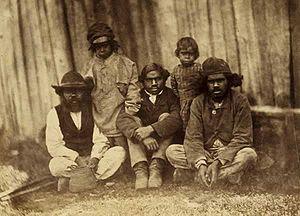
Les aborigènes d’Australie sont les premiers humains connus à avoir peuplé la partie continentale de l'Australie. Ils constituent, avec les indigènes du détroit de Torrès, la population autochtone de cet État d'Océanie. Le mot commun aborigène désigne plus généralement celui dont les ancêtres sont les premiers habitants connus de sa terre natale.